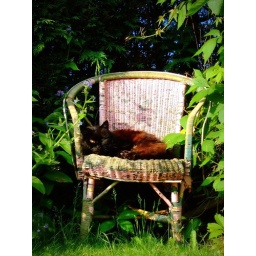
Friendly neighbourhood cat having a snooze in the sunshine on the pink chair in the garden! (well till i woke him up!)